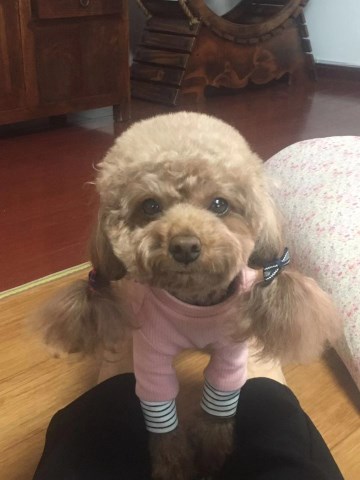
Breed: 7449-n000128-teddy